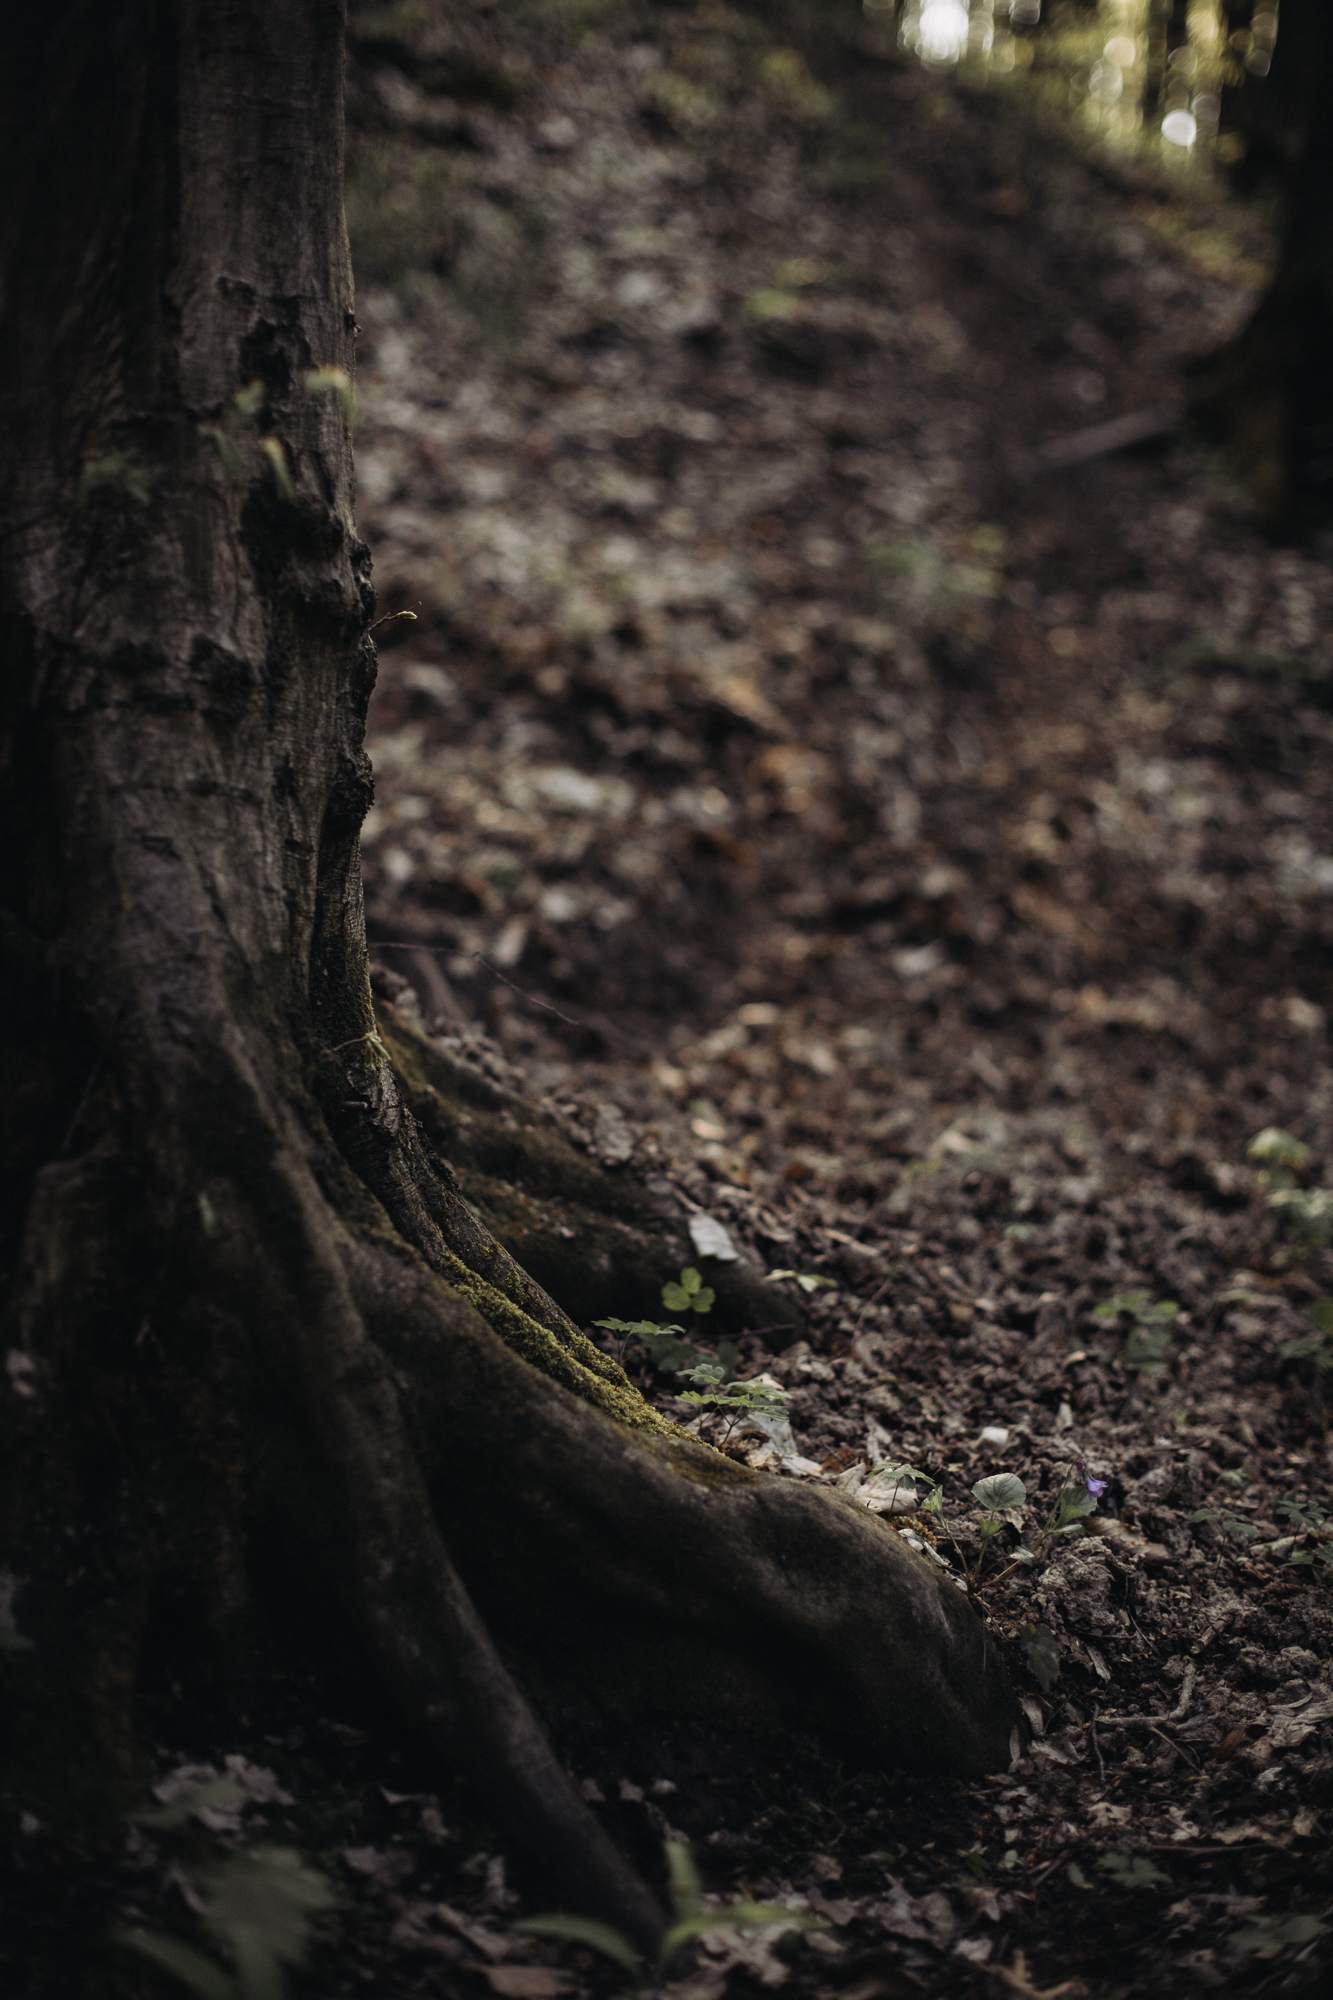
natural, atmosphere, plant, leaf, natural environment, wood, branch, twig, vegetation, sunlight, grass, trunk, natural landscape, woody plant, terrestrial plant, Tints and shades, forest, landscape, deciduous, darkness, woodland, soil, jungle, monochrome, road surface, monochrome photography, human leg, shadow, tree, old growth forest, stock photography, rock, wildlife, Northern hardwood forest, temperate broadleaf and mixed forest, plant stem, night, path, still life photography, trail, autumn, road, valdivian temperate rain forest